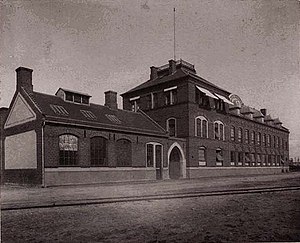
Nordisk Cyclefabrik
Nordisk Cyclefabrik 1900
Nordisk Cyclefabrik A/S var en dansk cykelfabrik, der lå på Dampfærgevej mellem Dampfærgevej, Pakhusvej og Gittervej i Københavns Frihavn. Fabrikken er nedlagt, men dens bygninger findes stadig og rummer bl.a. Lagkagehuset.